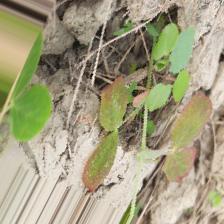
Label: Lentil Rust